J Mascis

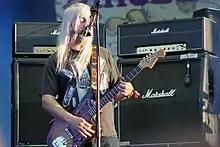
Mascis performing in 2013

In 2000 he began producing albums with his new band, J Mascis + The Fog. In 2003, the house and studio he owned burned down.